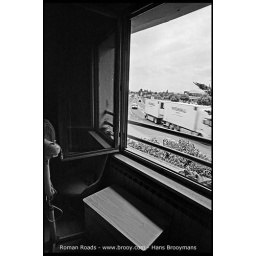
Roman Roads | Via Aemilia: View from an old ANAS road worker's building to the Via Emilia near Savignano